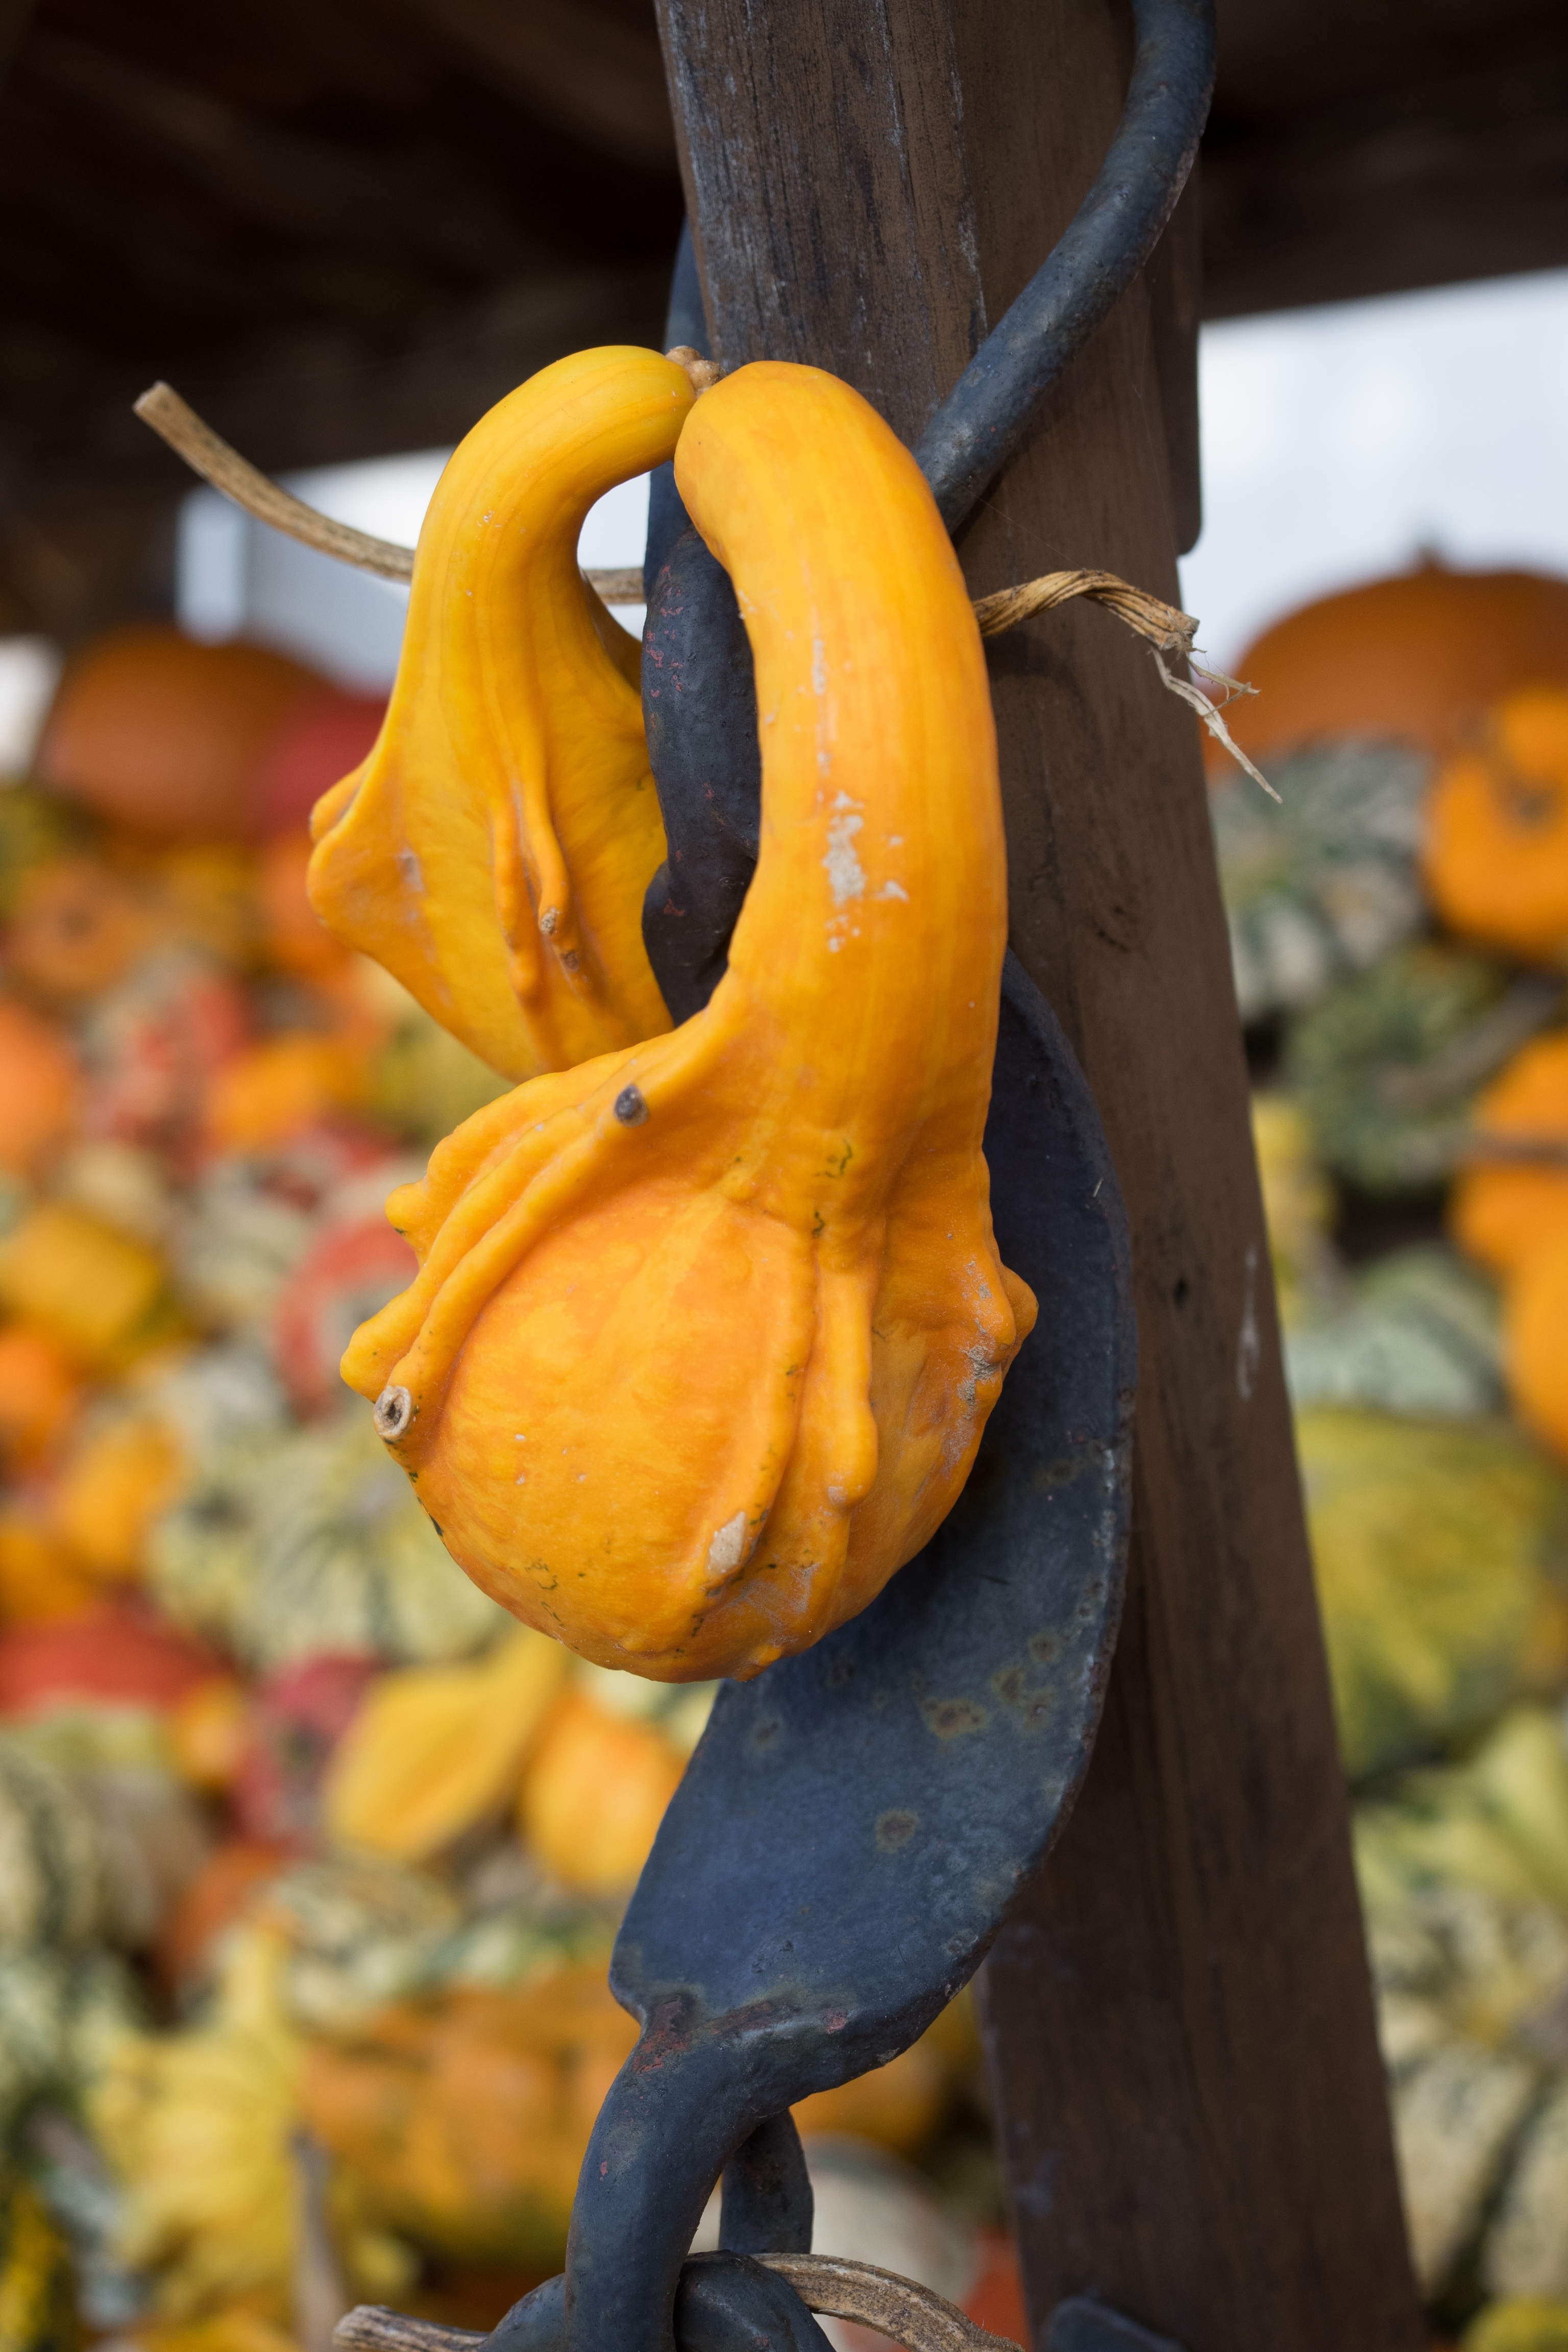
structure, plant, leaf, flower, statue, decoration, orange, food, golden, harvest, produce, color, autumn, pumpkin, halloween, colorful, yellow, garden, healthy, eat, flora, season, gourd, sculpture, vegetables, seasonal, choose, carving, october, frisch, cucurbita, macro photography, autumn motives, dark green, choice choose